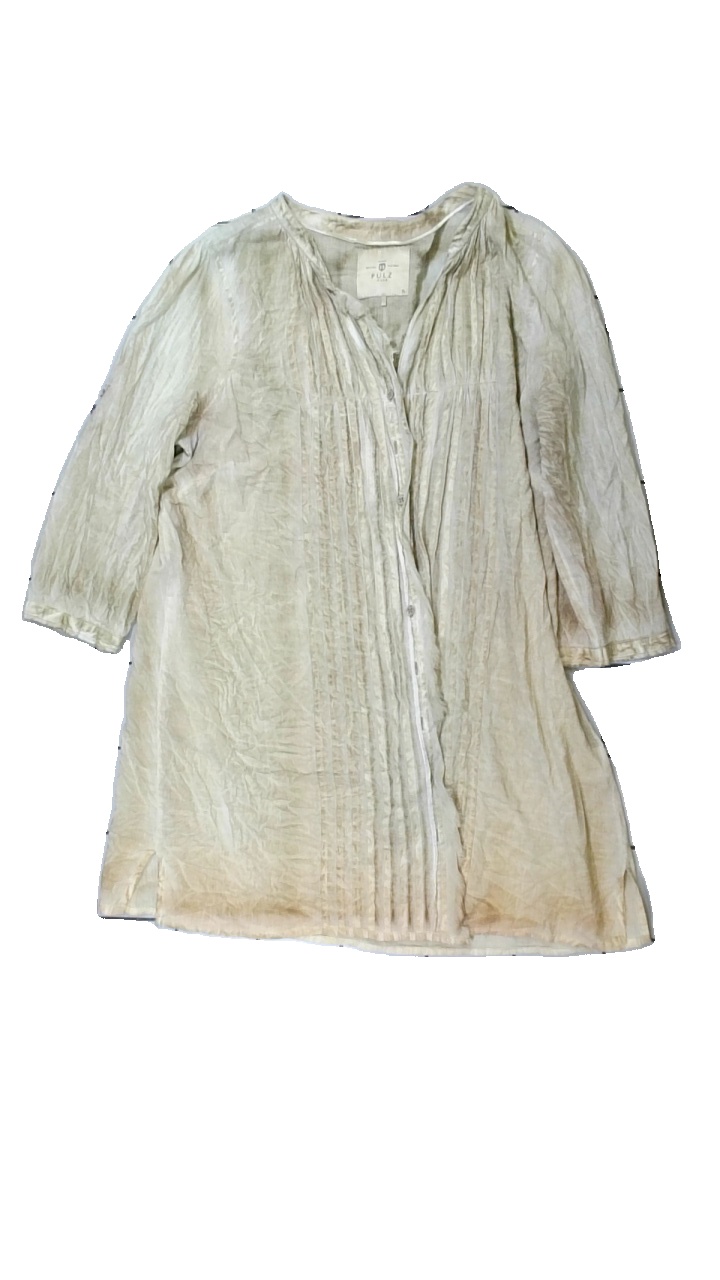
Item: Tunic (Ladies)
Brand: Pulz
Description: tie-dye mönstrad tunika med hål vid knapparna
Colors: Beige, Brown
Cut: Regular
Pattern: Other
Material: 100% cotton
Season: All
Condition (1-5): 3
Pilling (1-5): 5
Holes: Major
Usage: Export
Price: <50